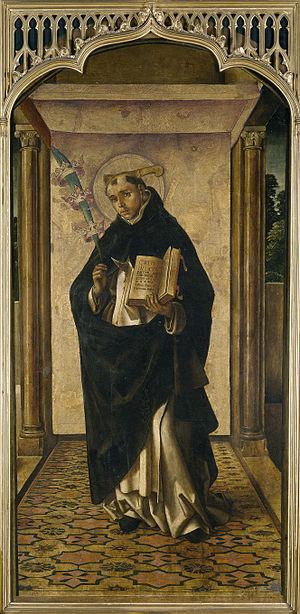
Pietro Rosini, connu comme Pietro Martire ou Pietro da Verona, fut un prédicateur appartenant à l'ordre des Dominicains et un inquisiteur vénéré comme saint dans l'Église, fêté le 29 avril, le 4 juin ou localement le 6 avril.